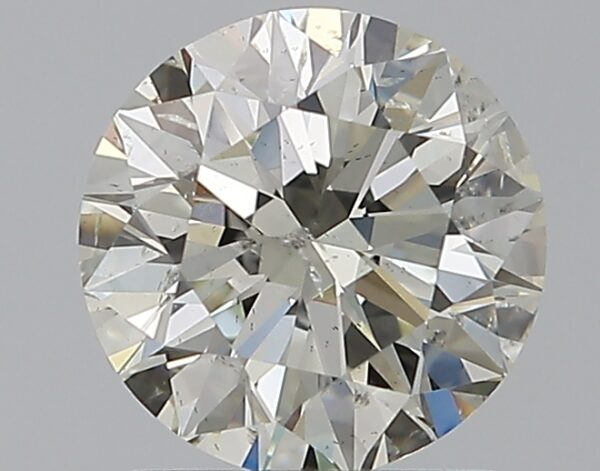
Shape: round
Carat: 1.29
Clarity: SI2
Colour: K
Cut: EX
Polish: EX
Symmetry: EX
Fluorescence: N
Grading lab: GIA
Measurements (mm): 6.88 x 6.93 x 4.34